Answer in natural language. Considering the relative positions, where is Doorway (marked B) with respect to Doorway (marked C)? Choose between the following options: left or right
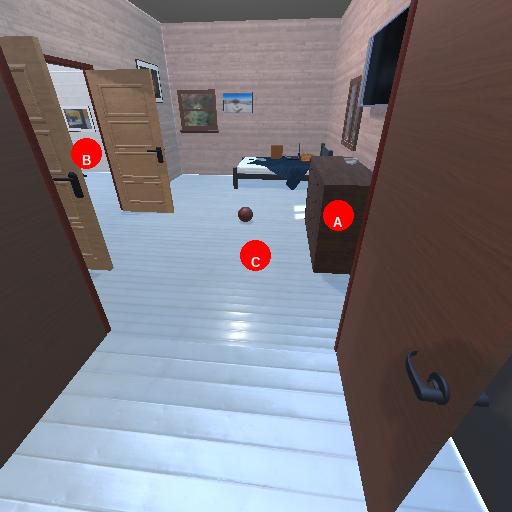
<answer>left</answer>